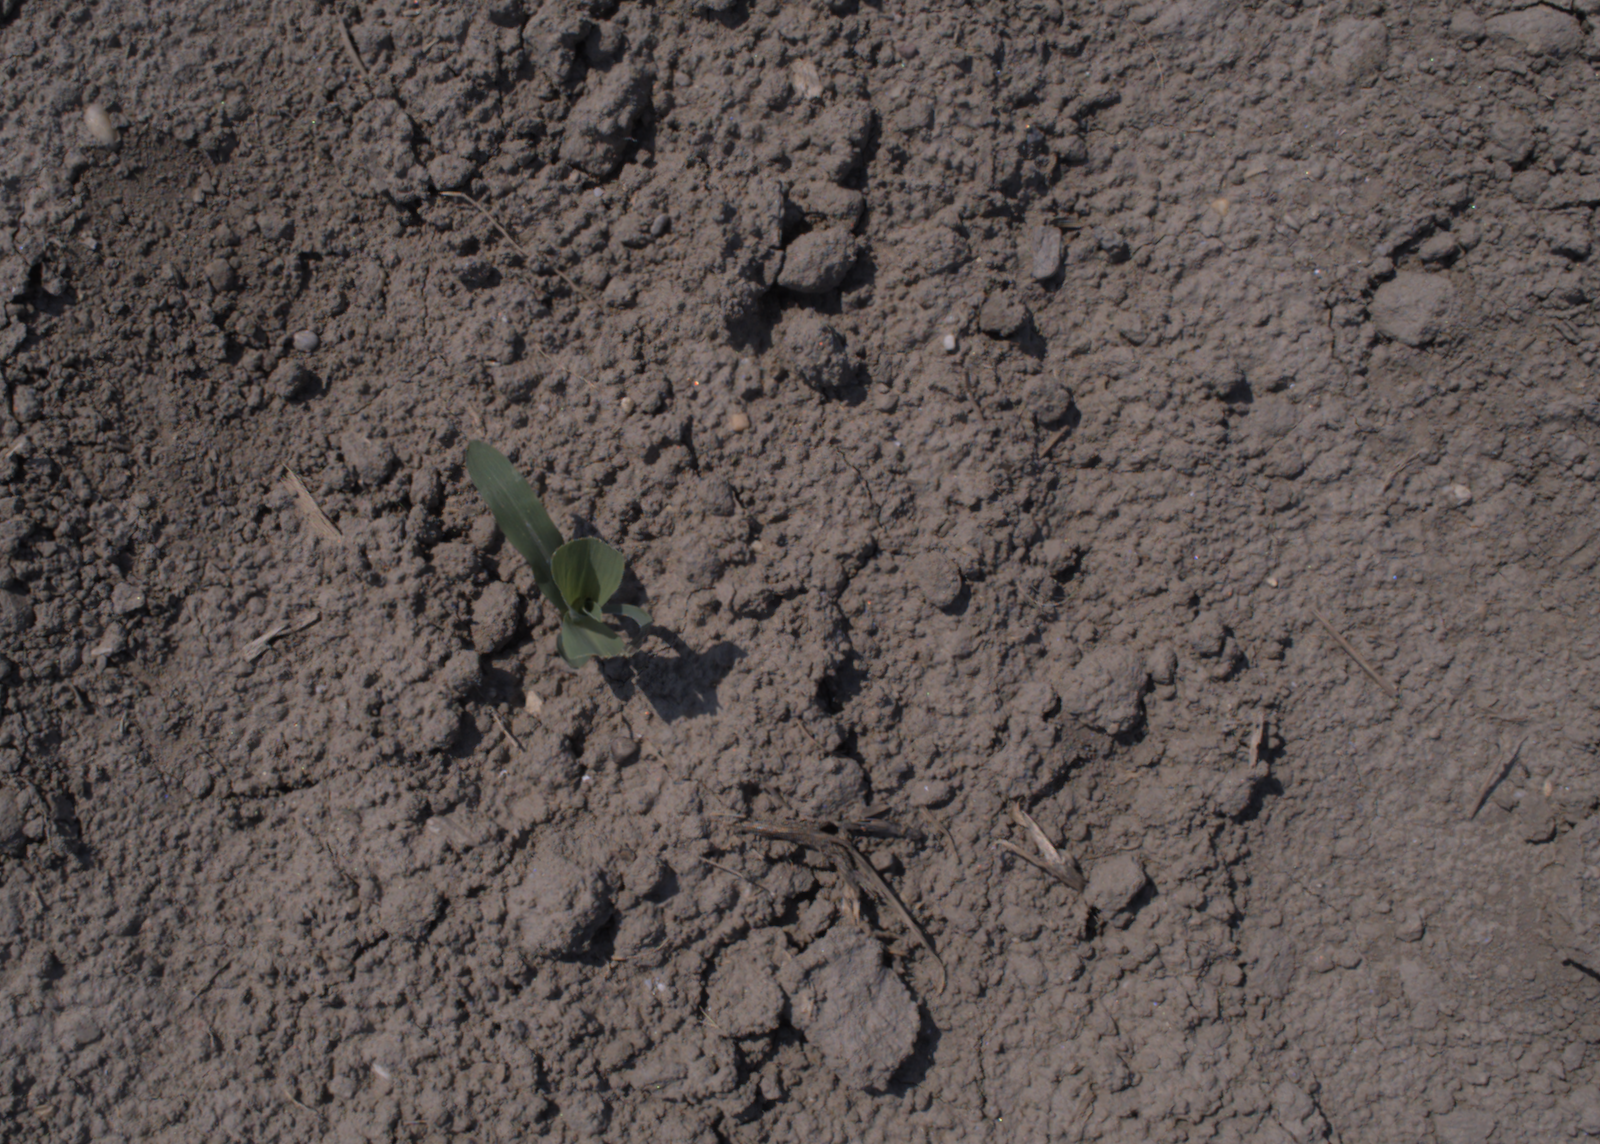
Capture date: 10.08.2020 12:03:48
Weather: sunny
Wind: light
Seeding date: 21.07.2020
Plant canopy height (mm): 930